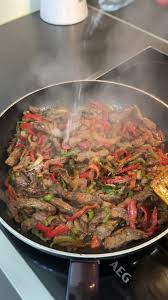
Label: sauteed_meat